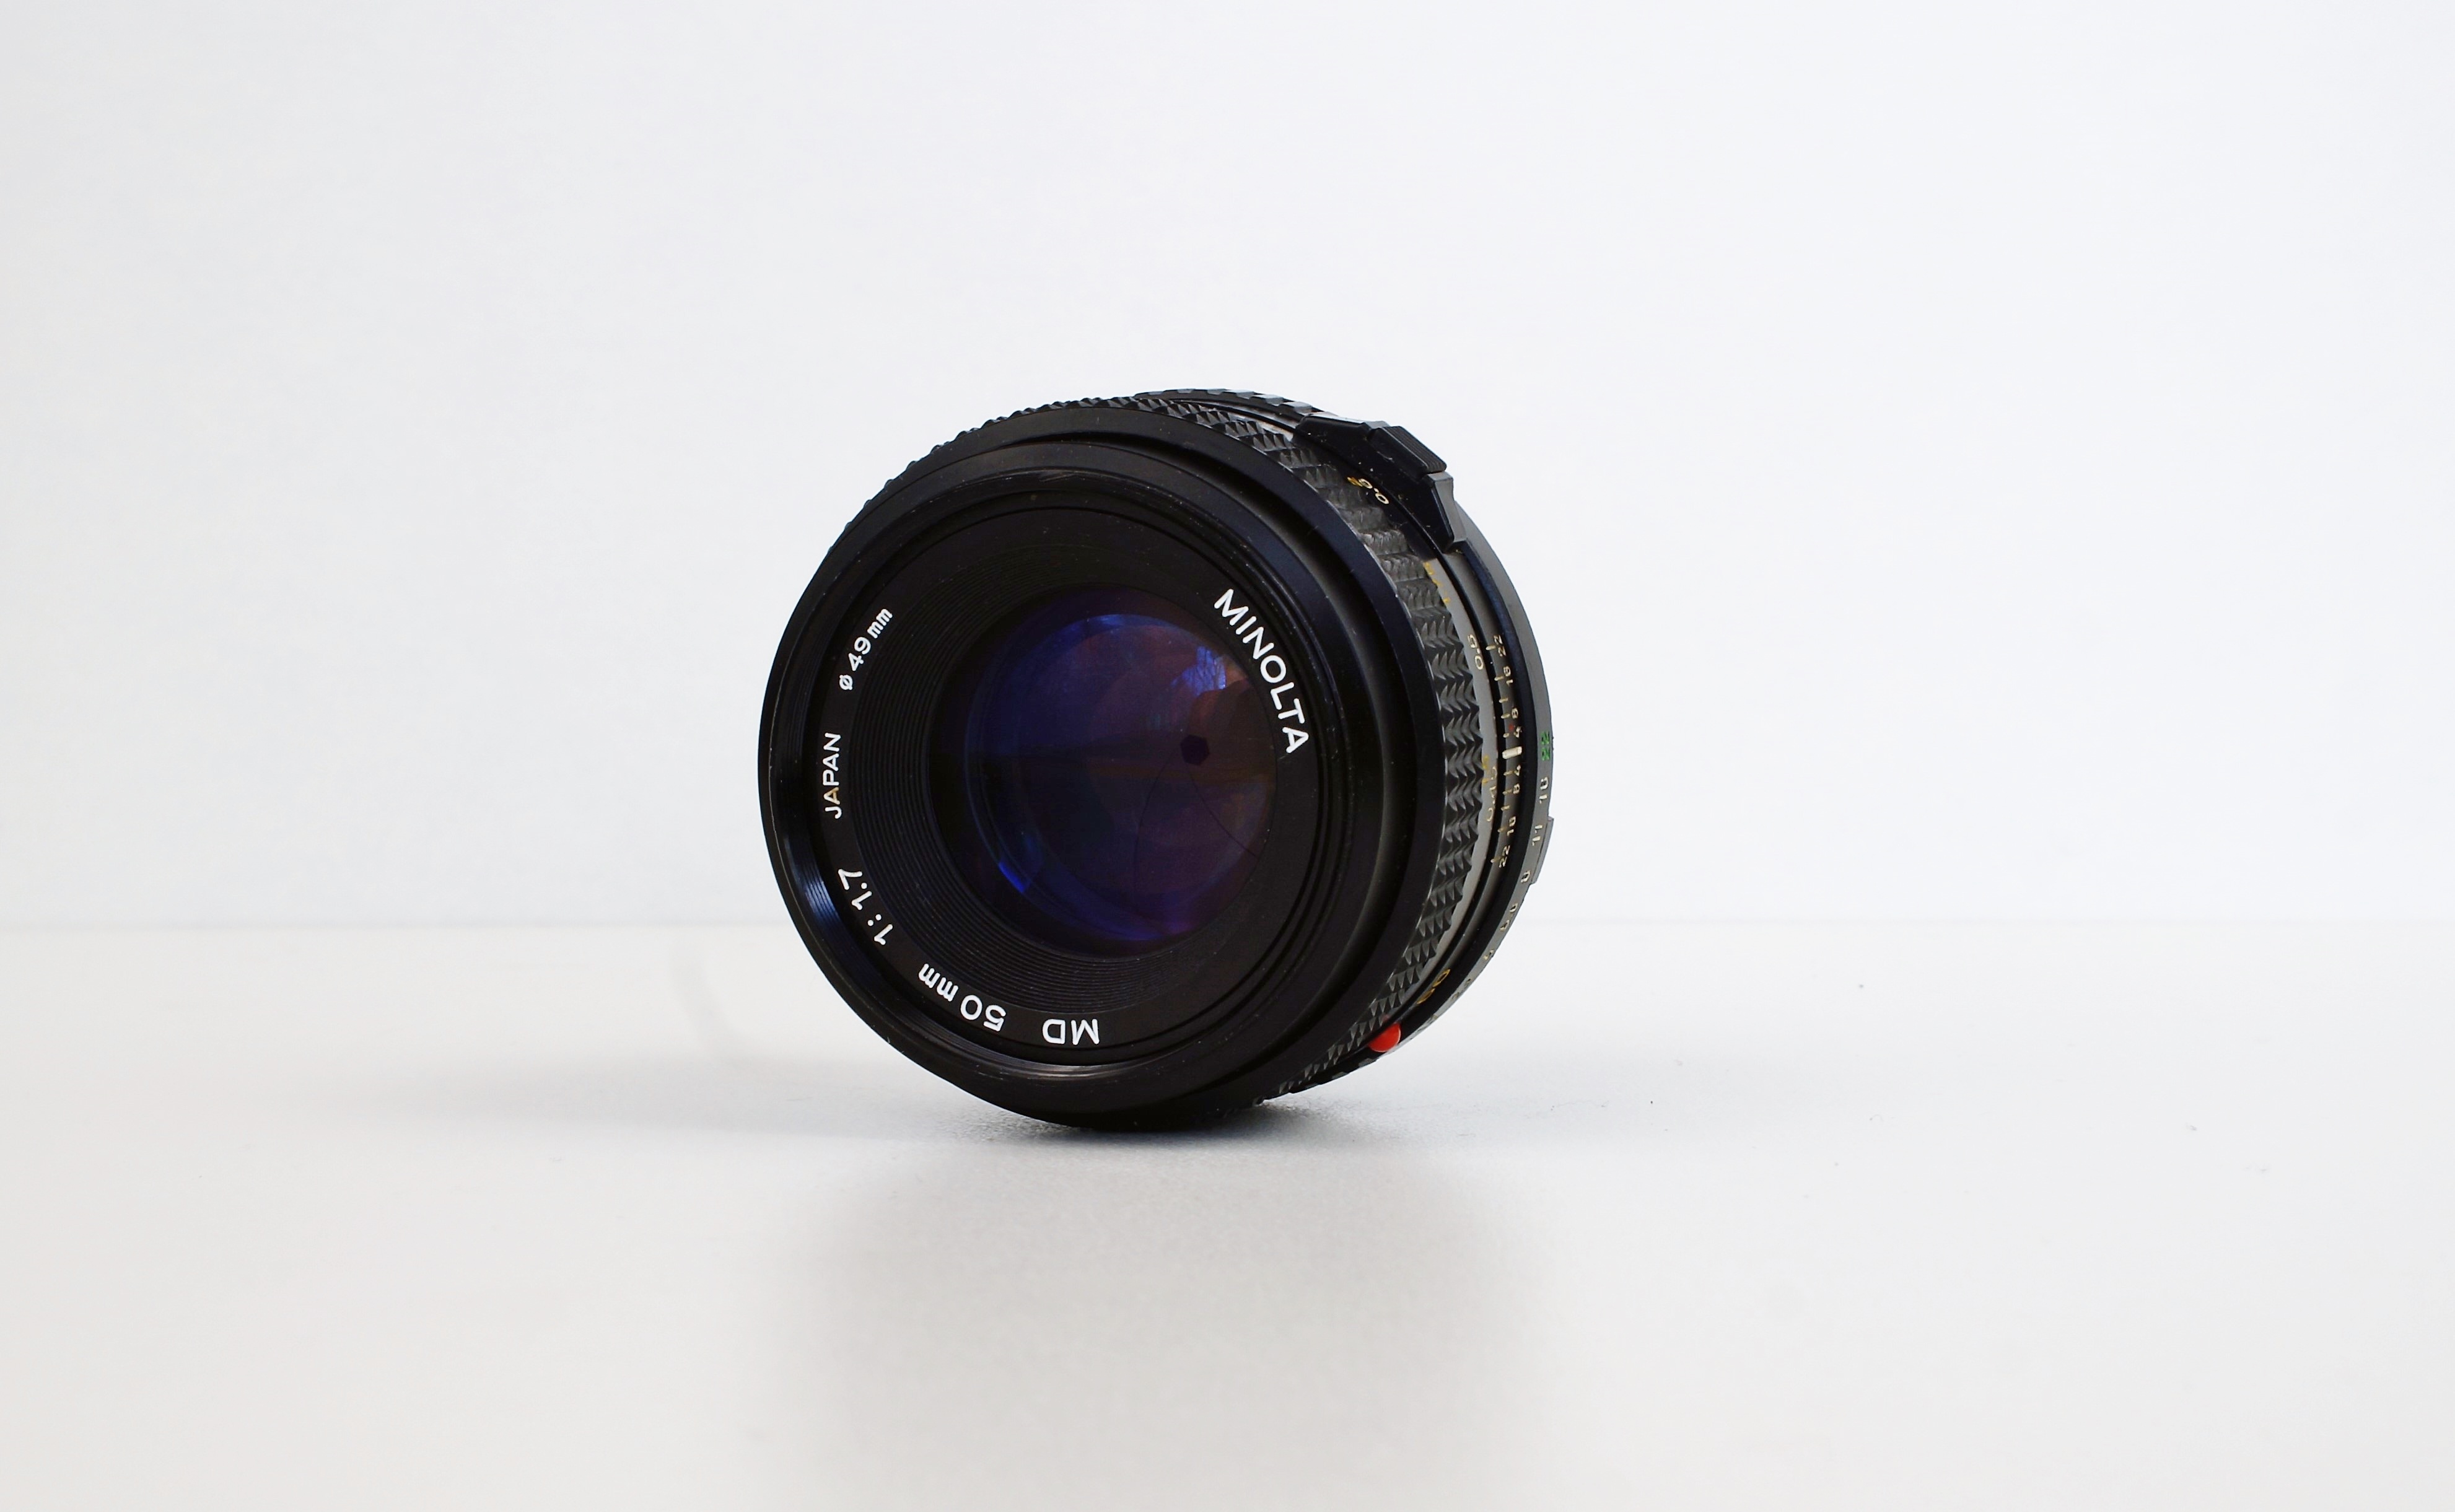
camera, photography, old, slr, analog, lens, old camera, product, photograph, camera lens, minolta, lenses, photo camera, cameras optics, teleconverter